Land clearing in Australia

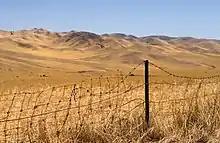
Land cleared for mining in South Australia, 1992

An organisation checked the impacts on climate extremes and droughts by analysing daily rainfall and surface temperature output from the Mark 3 GCM.